Caracal International

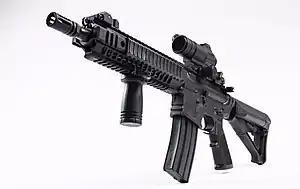
CAR 816 assault rifle

In 2002, Caracal designers and experts working in conjunction with the United Arab Emirates Armed Forces started developing a range of modern pistols and accessories.